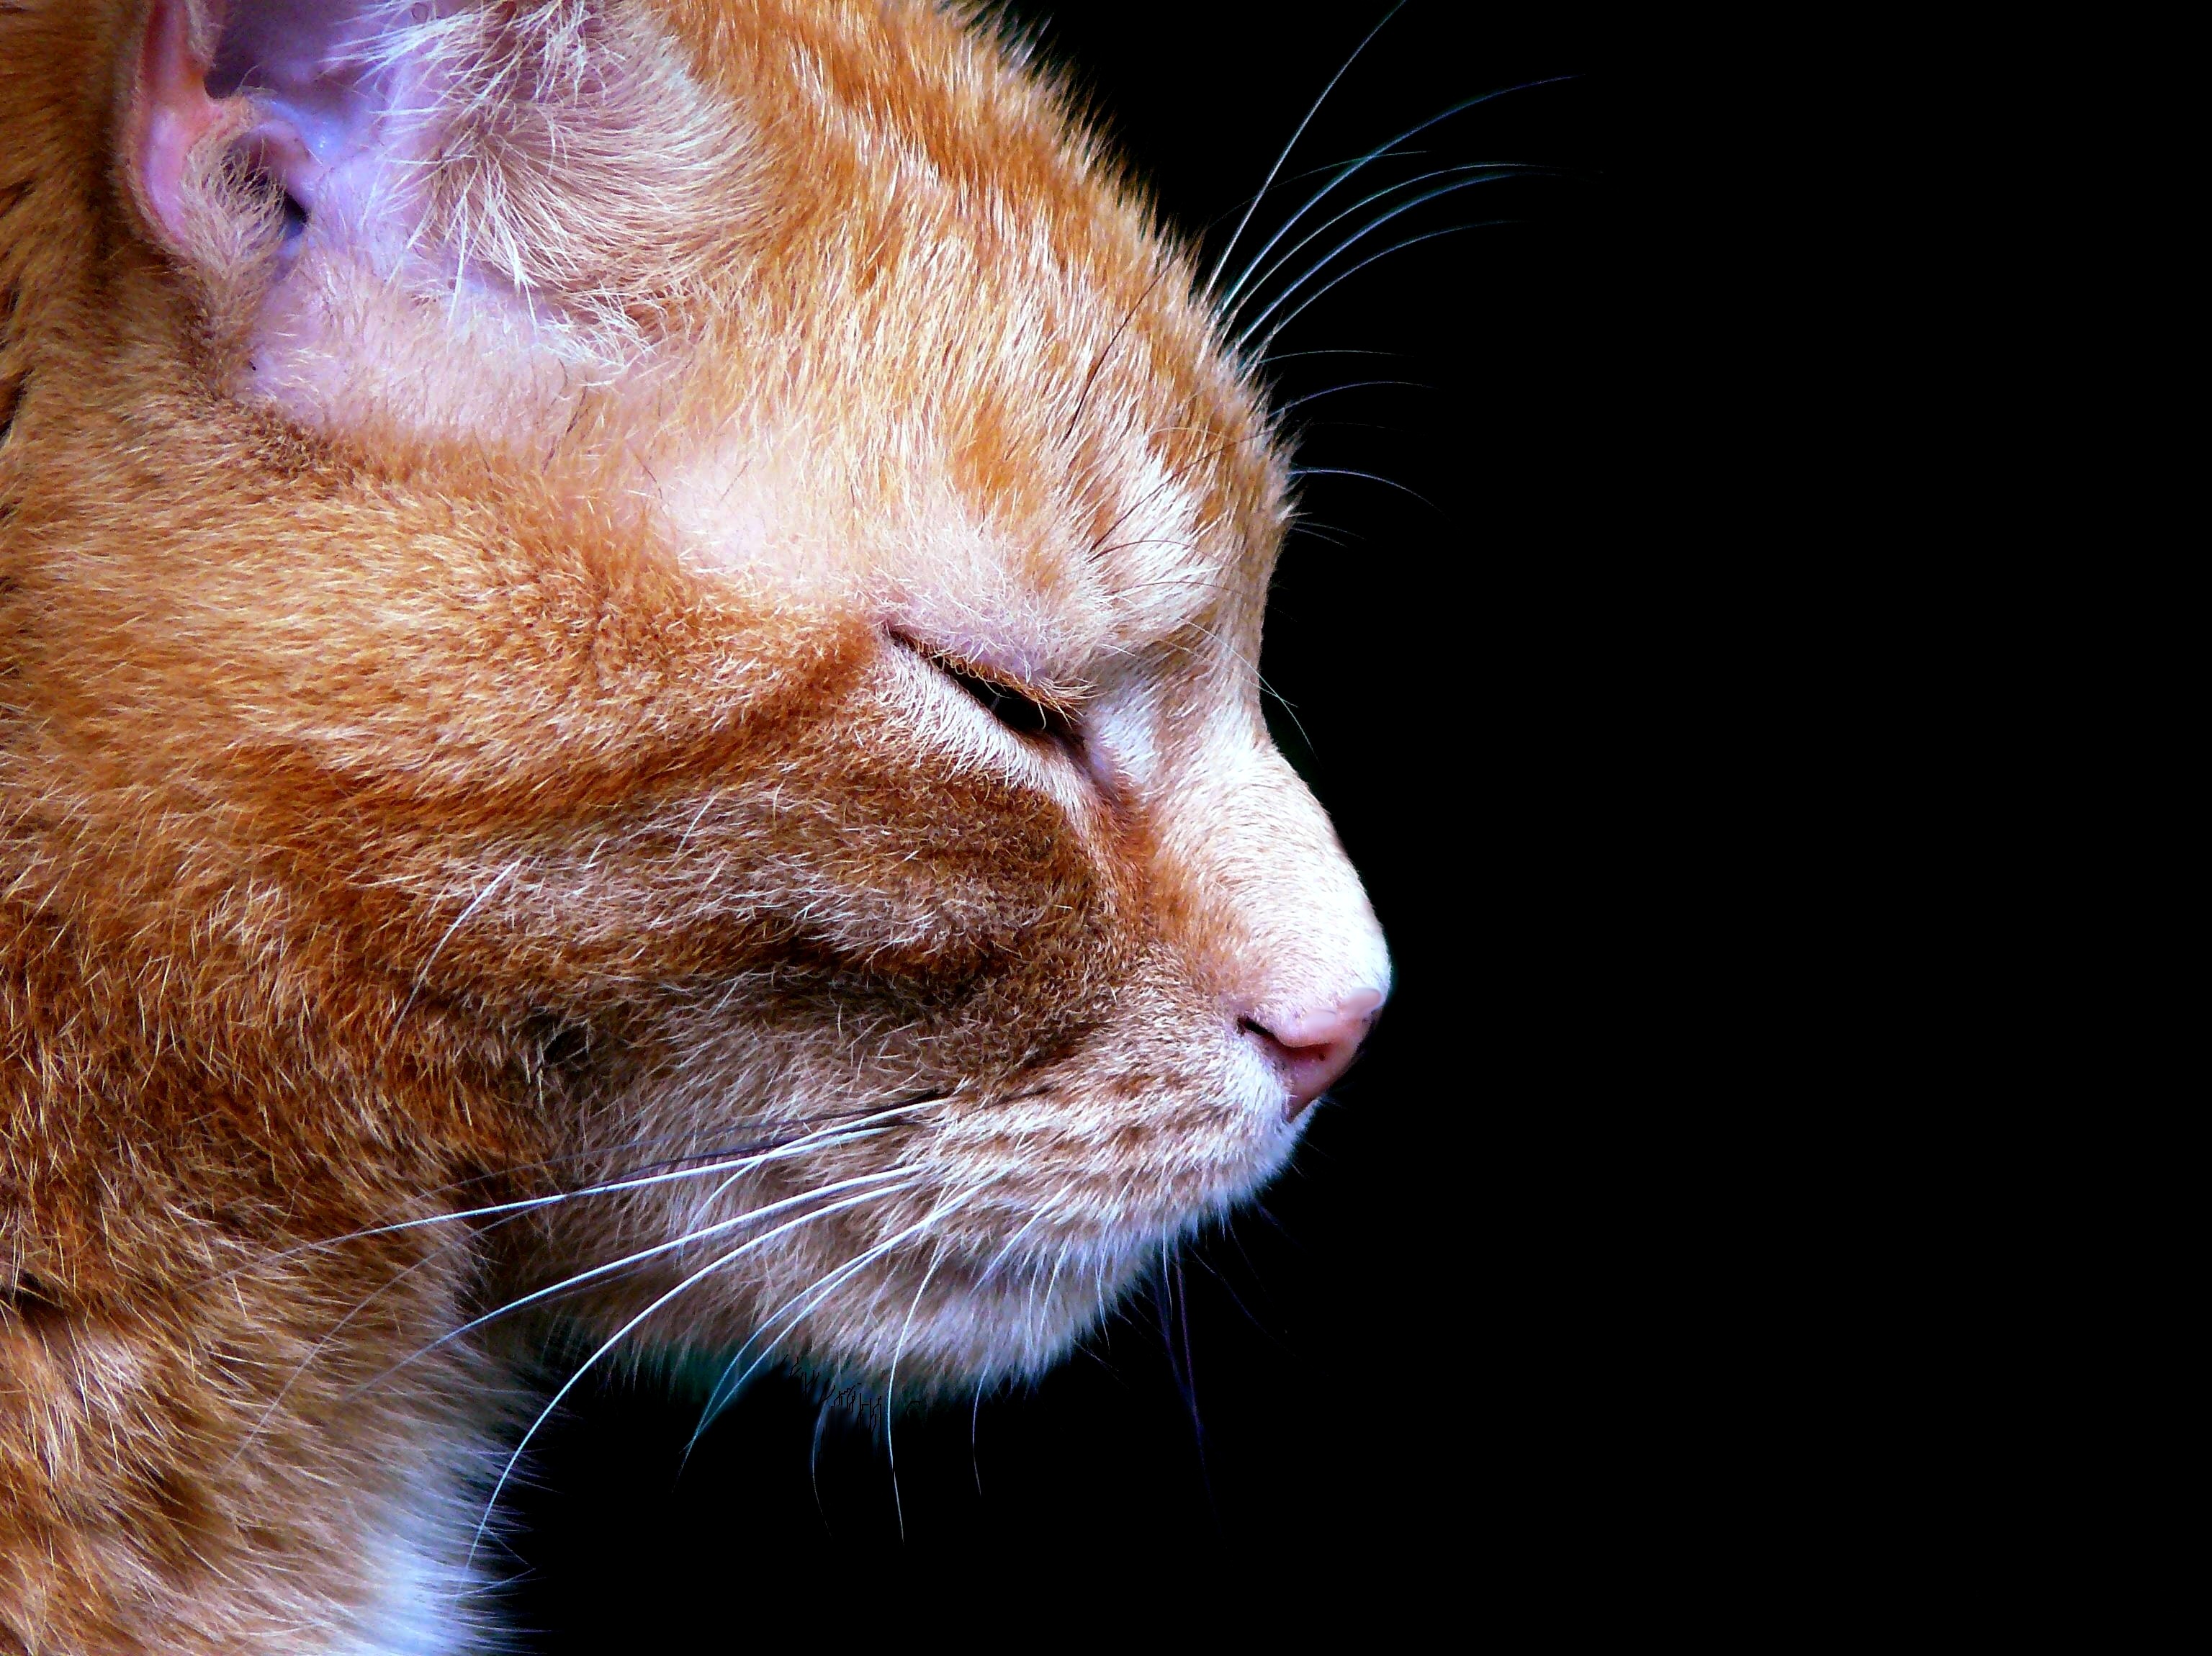
hair, animal, pet, fur, portrait, relax, kitten, cat, mammal, rest, close, yawn, close up, nose, whiskers, sleep, snout, eye, animals, head, vertebrate, animal world, domestic cat, animal portrait, head drawing, mackerel, tiger cat, cat face, doze, red mackerel tabby, cat portrait, beard hair, small to medium sized cats, cat like mammal